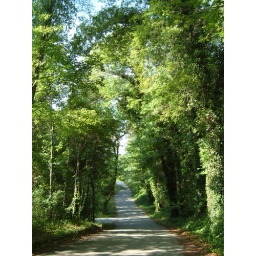
This is the road by our house that leads to Joe's parent's house.